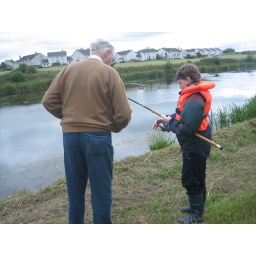
Learning to fish on the river Moy by Mary Kilcullen